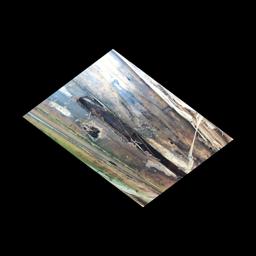
Label: PSEUDOSTEM WEEVIL